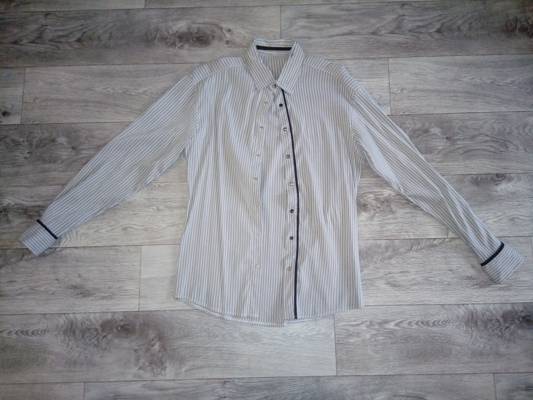
Waste category: clothes